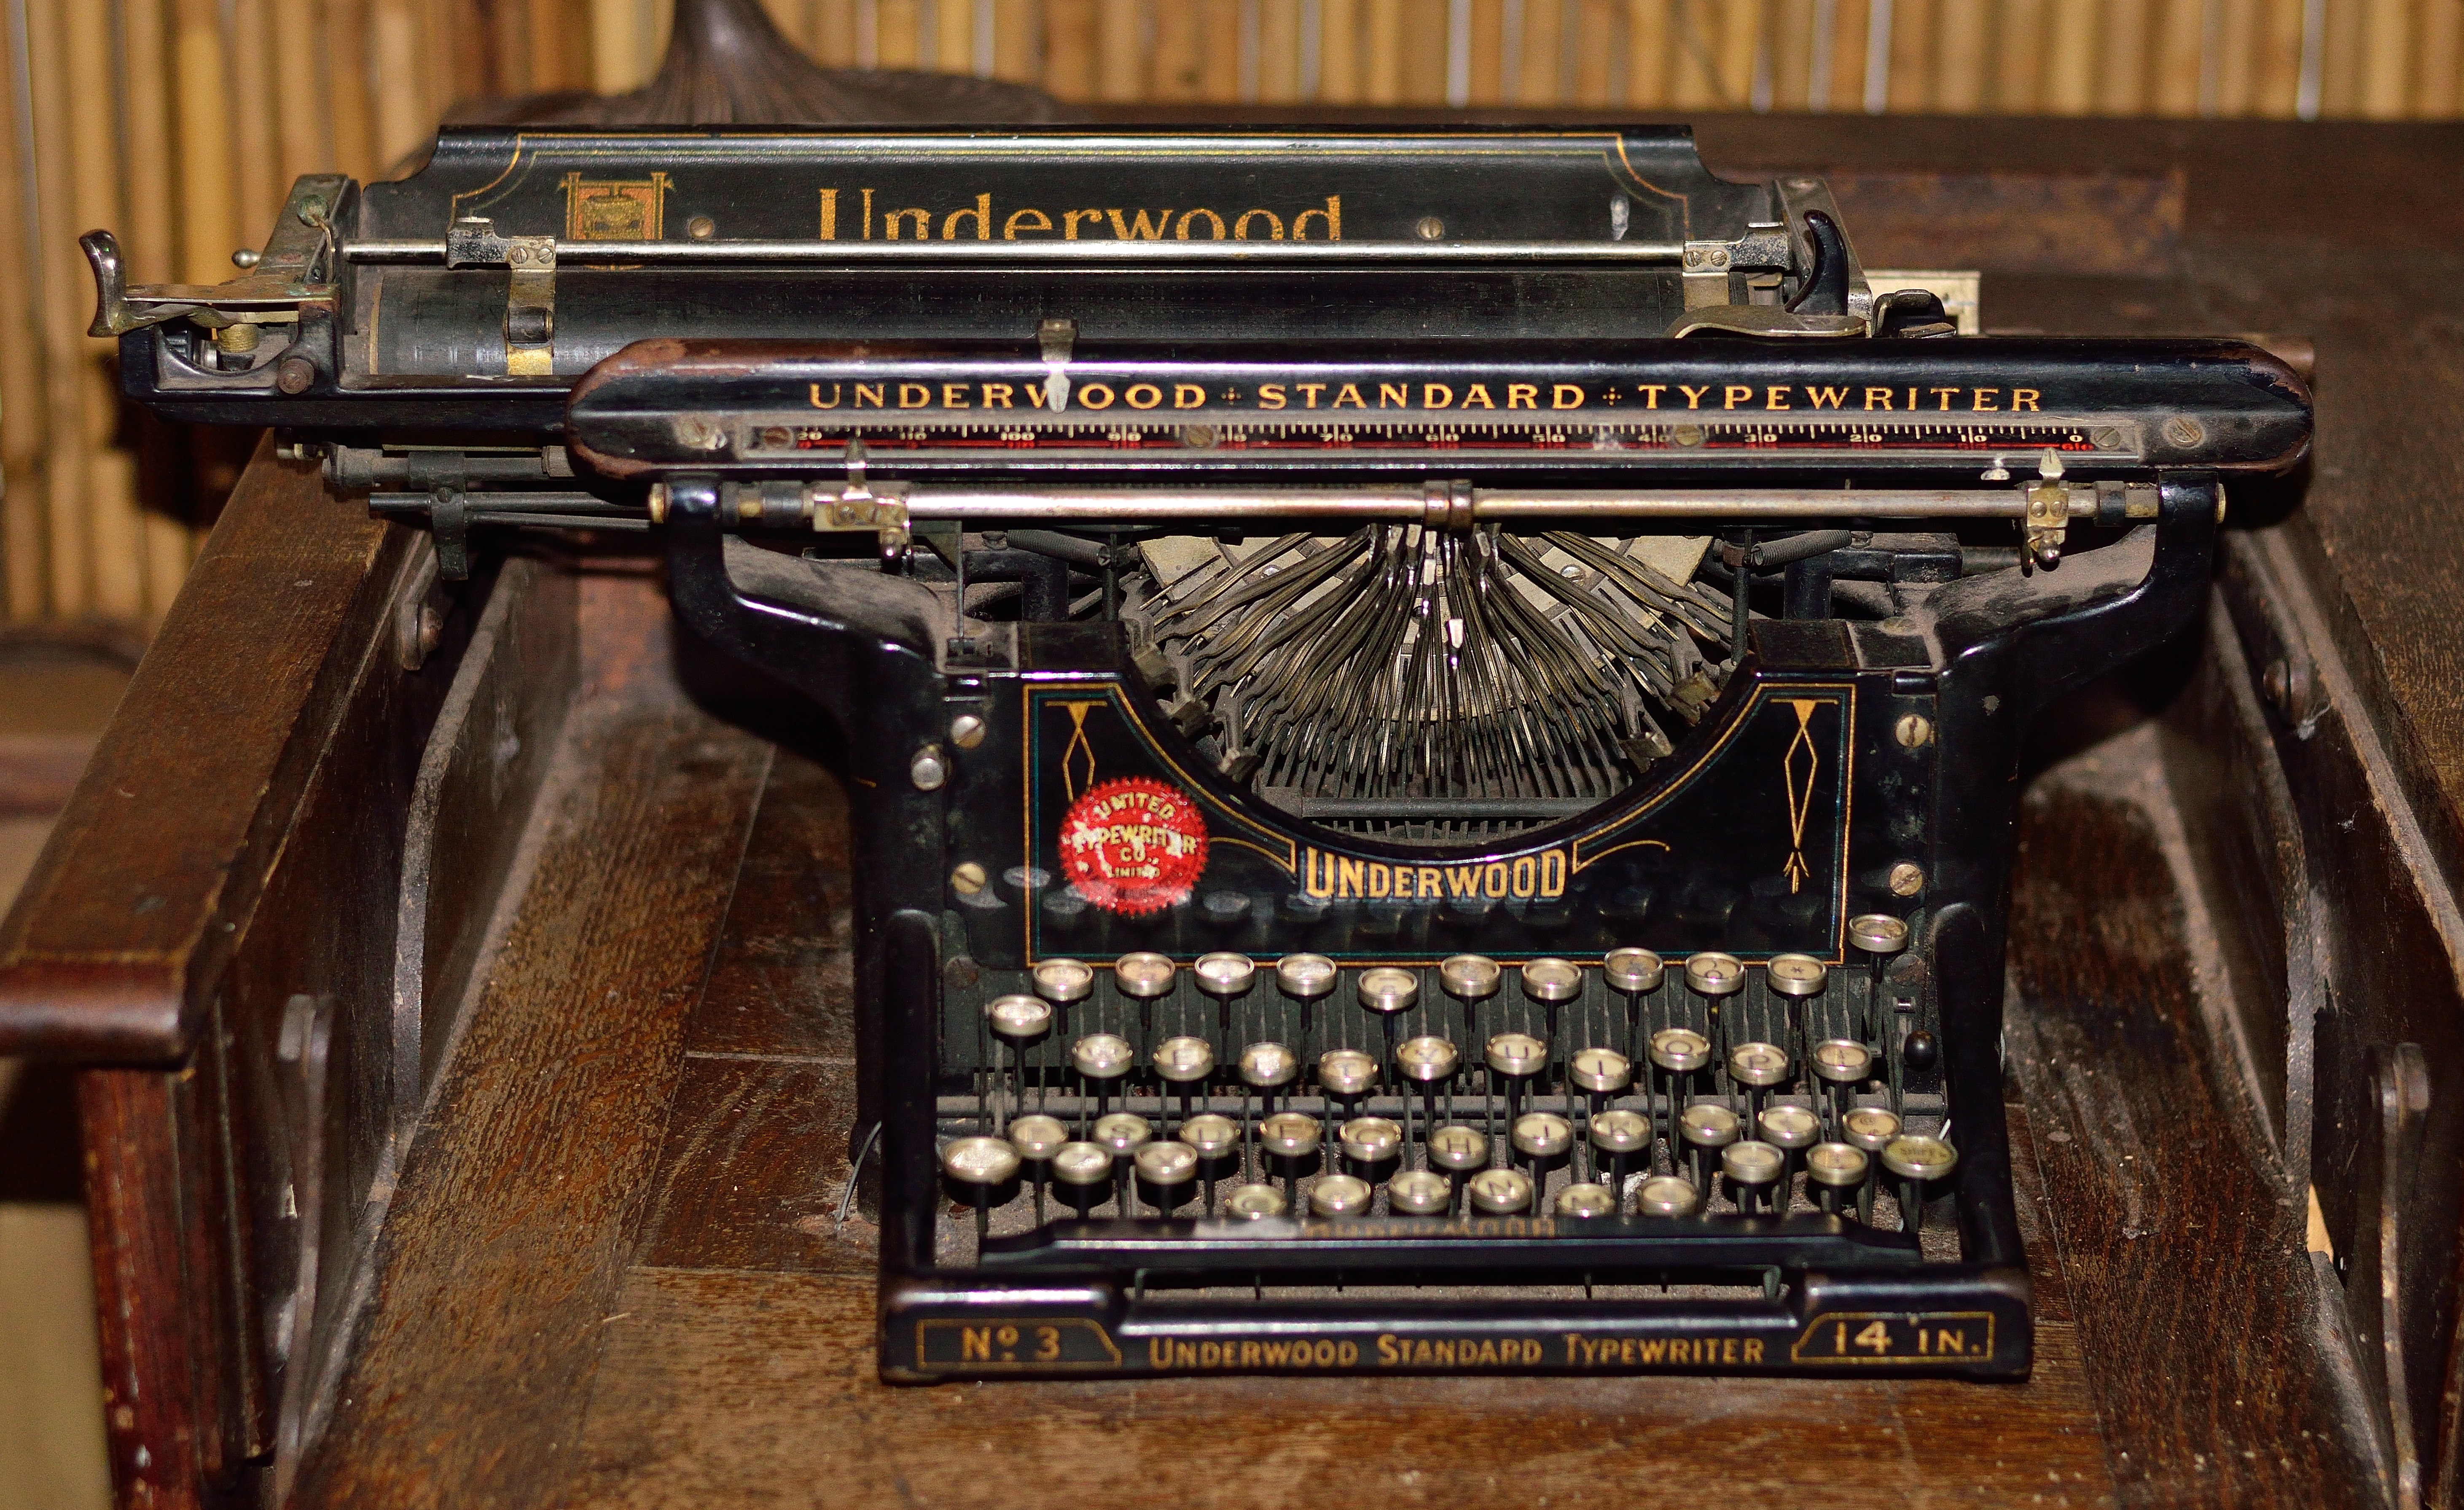
antique, old, typewriter, equipment, office, underwood, office equipment, player piano